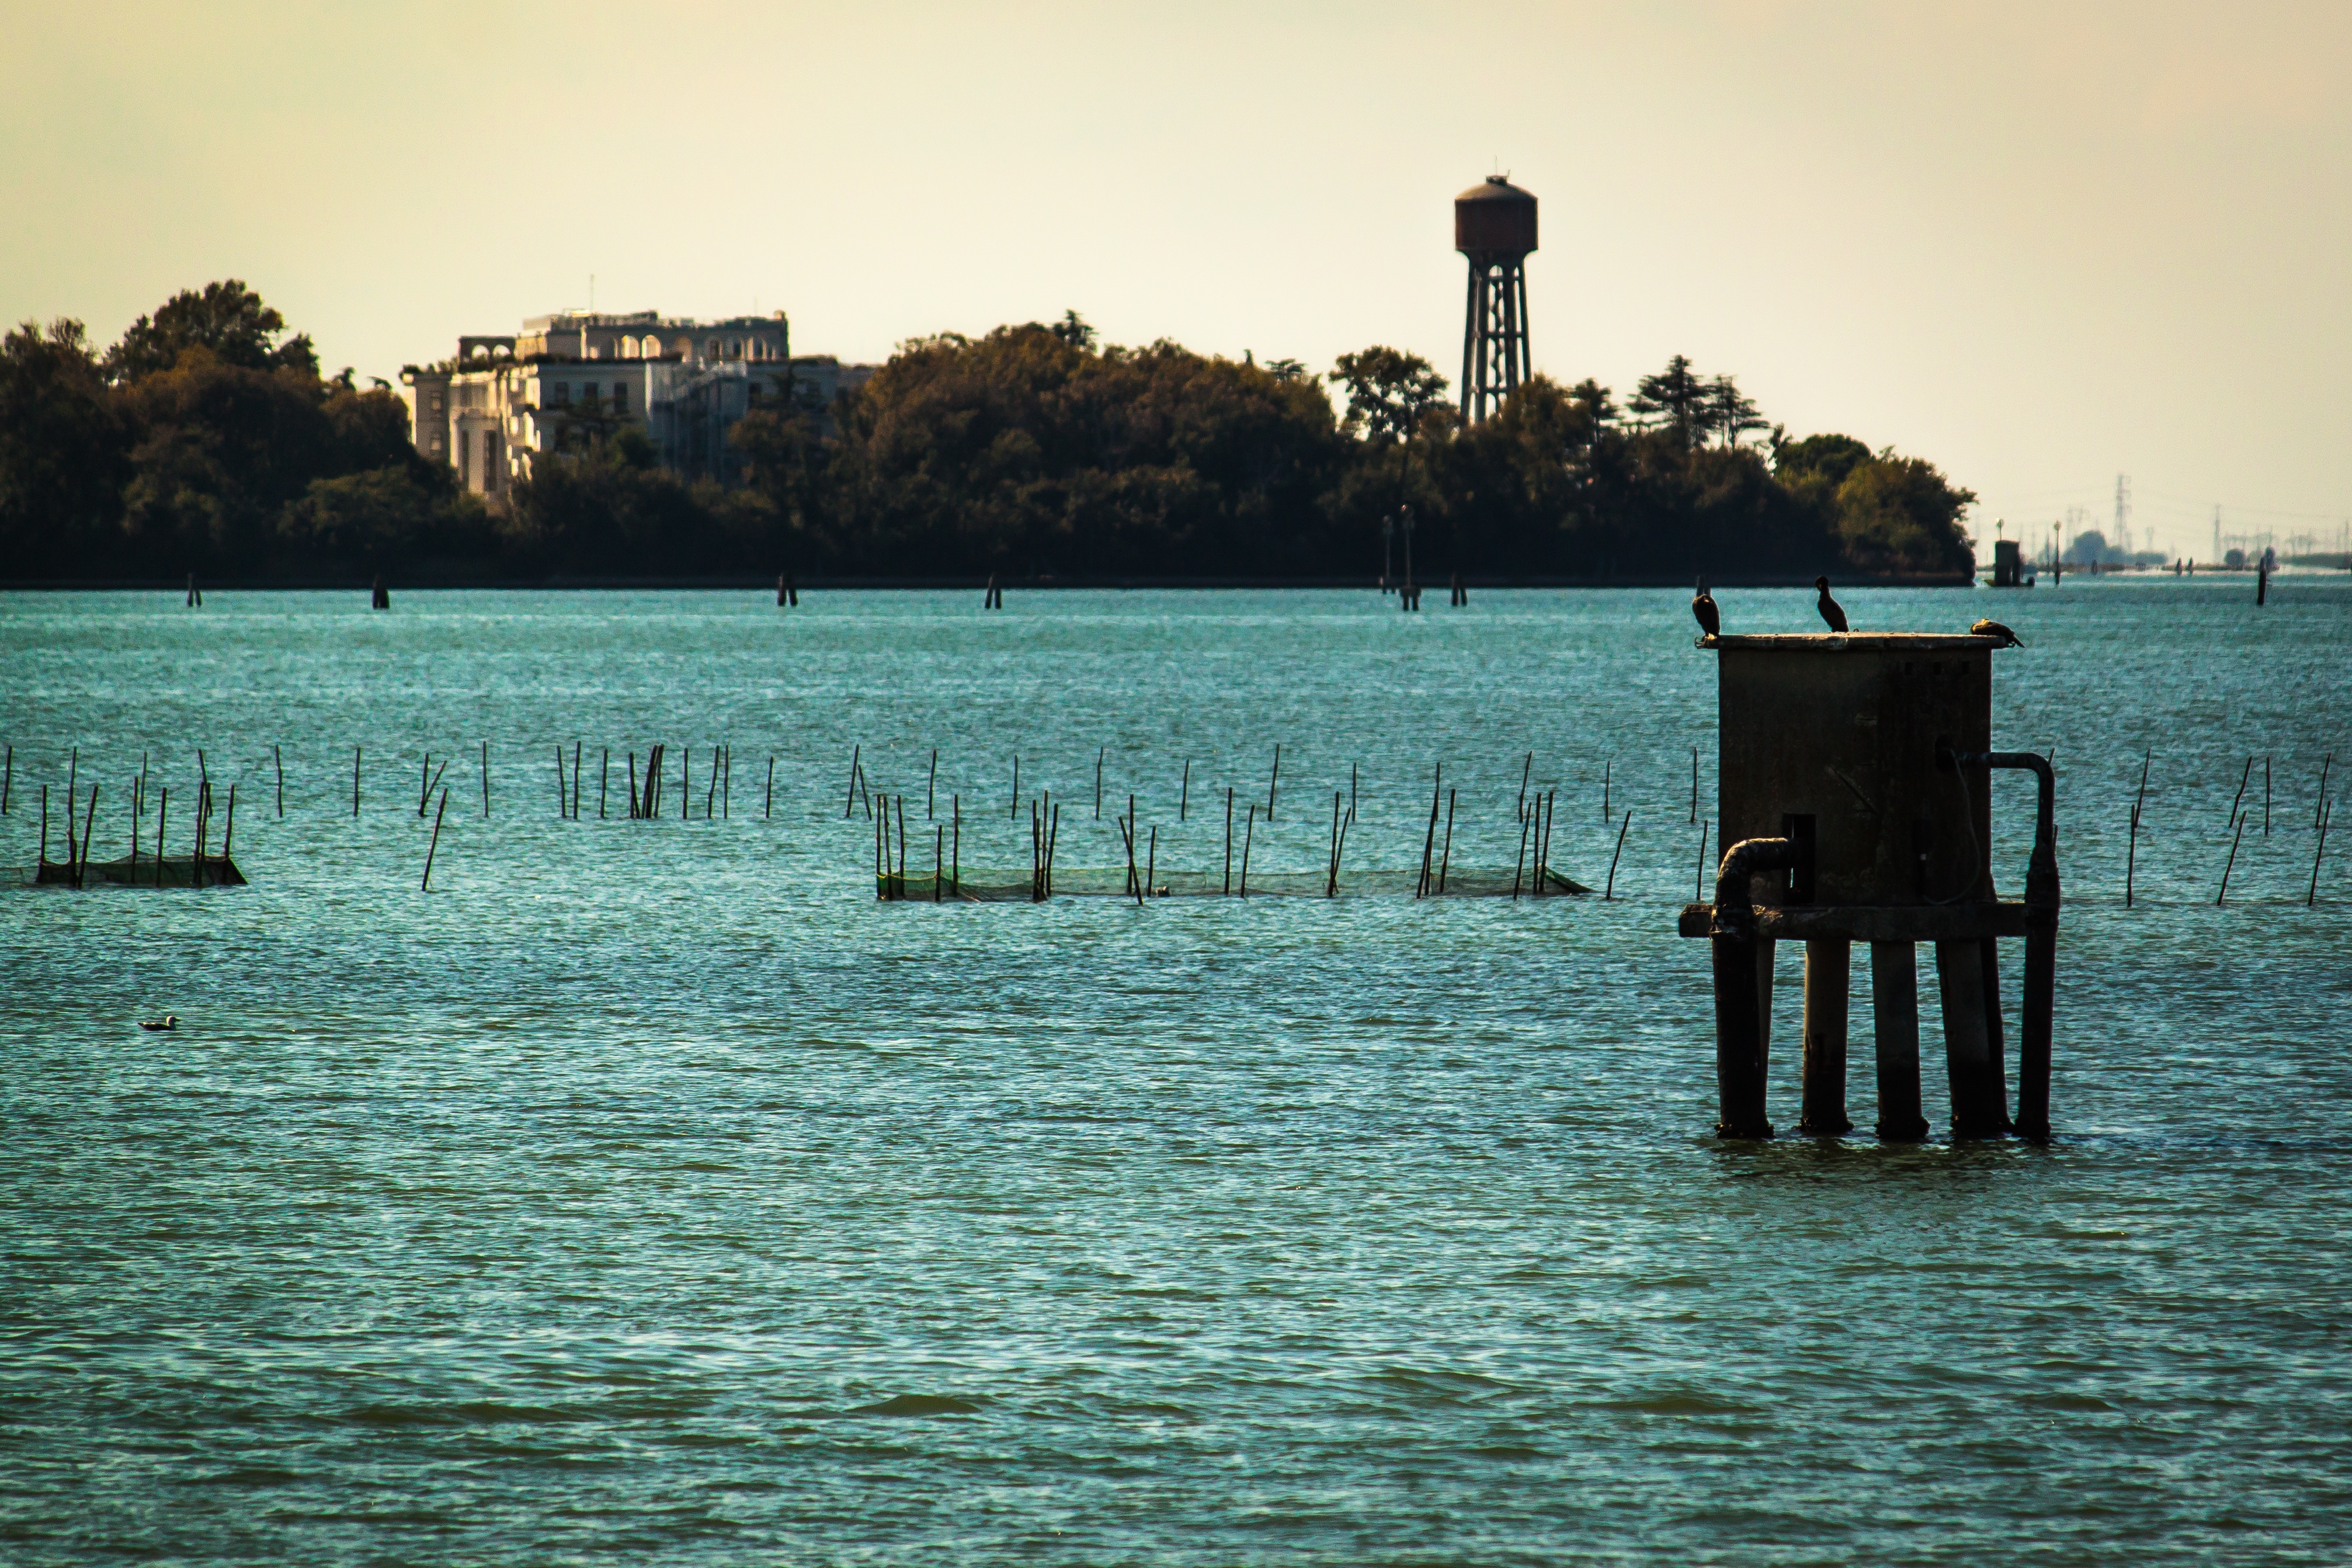
beach, sea, water, ocean, horizon, sunset, morning, shore, wave, lake, dawn, pier, dusk, evening, reflection, bay, body of water